Gu Family Book

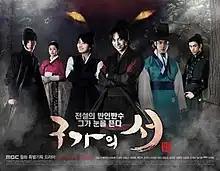
Promotional poster for "Gu Family Book"

Gu Family Book (also known as Kang Chi, the Beginning) is a 2013 South Korean television series starring Lee Seung-gi and Bae Suzy. The fusion martial arts action historical drama is about a half-man half-monster who is searching for a centuries-old book that according to "gumiho" legend, contains the secret to becoming human.